Lovell Telescope

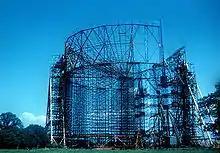
The Mark 1 under construction

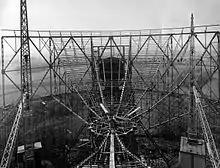
The Mark 1 under construction

Two circular 15" turret drive gear sets and associated pinions from 15-inch (38-cm) gun turrets were bought cheaply in 1950; these came from the World War I battleships HMS "Revenge" and "Royal Sovereign", which were being broken up at the time. The bearings became the two main altitude rotator bearings of the telescope, with the appropriate parts of the telescope being designed around them. Husband presented the first drawings of the proposed giant, fully steerable radio telescope in 1950. After refinements, these plans were detailed in a "Blue Book", which was presented to the DSIR on 20 March 1951; the proposal was approved in March 1952.